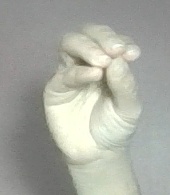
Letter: ha